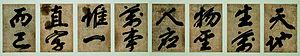
Song Si-yeol était l'un des principaux érudits confucéens coréens de la dynastie Joseon et appartenait à la faction des occidentaux de la vieille école. Il est né le 11ᵉ jour du 12ᵉ mois lunaire de 1607 à Okcheon dans la province du Chungcheong du Nord. Il est mort à l'âge de 82 ans le 24ᵉ jour du 7ᵉ mois lunaire de 1689 à Jeongeup dans la province du Jeolla du Nord. Resté plus de 50 ans au service du gouvernement, c'est la personne dont le nom apparait le plus souvent dans les annales de la dynastie Joseon. Il fut forcé à prendre du poison pour avoir écrit une lettre incendiaire à l'intention du roi.